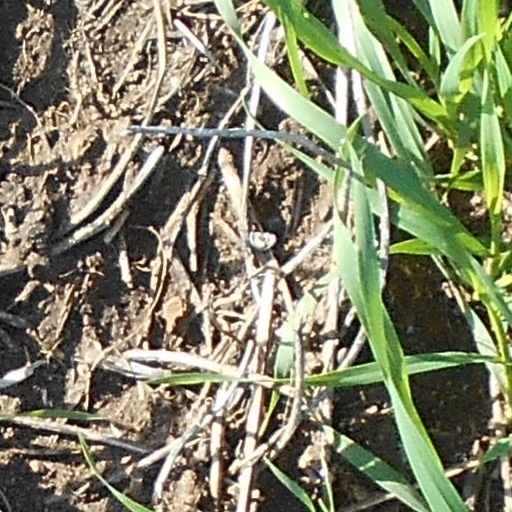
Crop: wheat